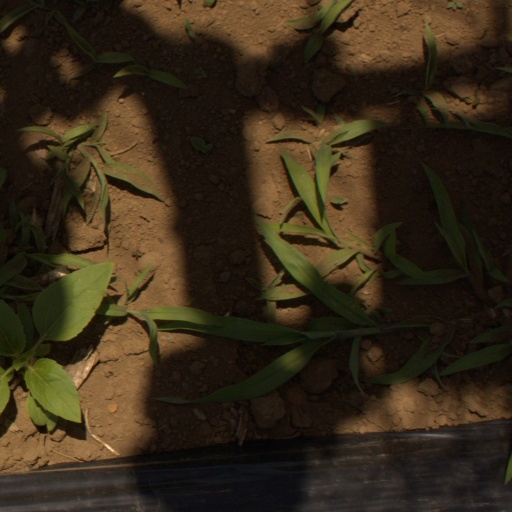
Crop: Jerusalem artichoke